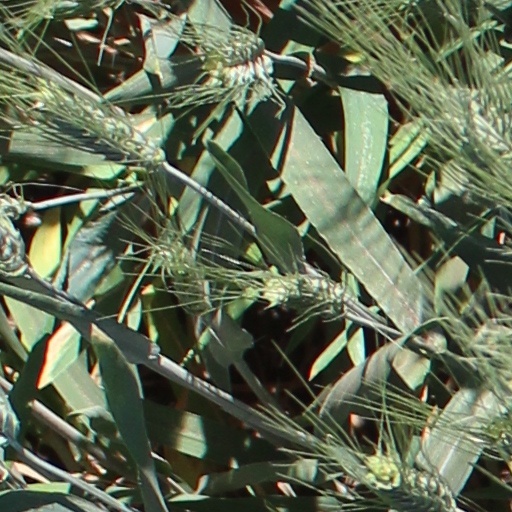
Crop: wheat